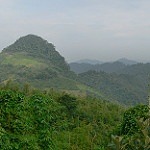
Label: mountain